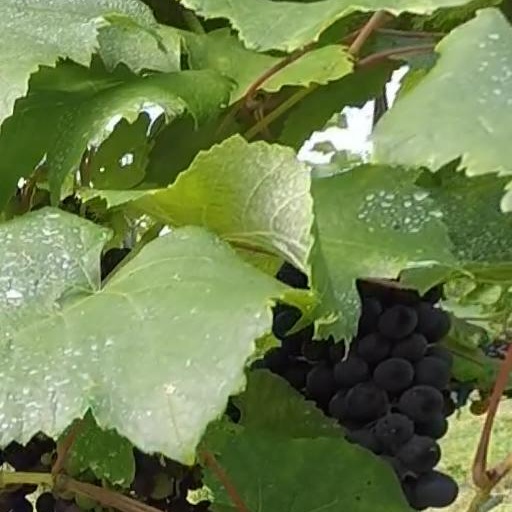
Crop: grape